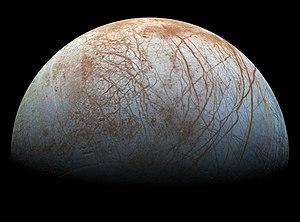
Europe, officiellement Jupiter II Europe est un satellite naturel de Jupiter, le sixième par la distance et le deuxième parmi les satellites galiléens.